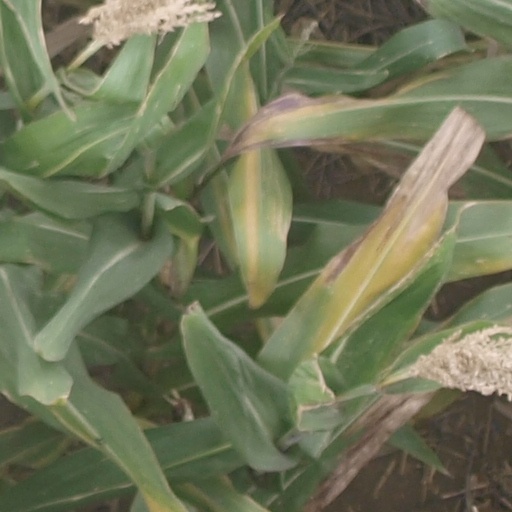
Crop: maize; corn